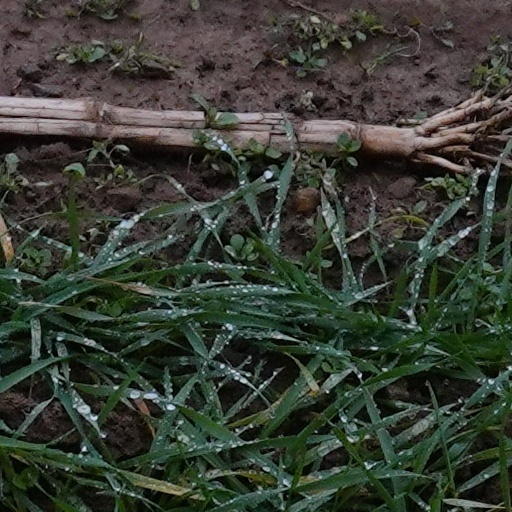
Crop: wheat